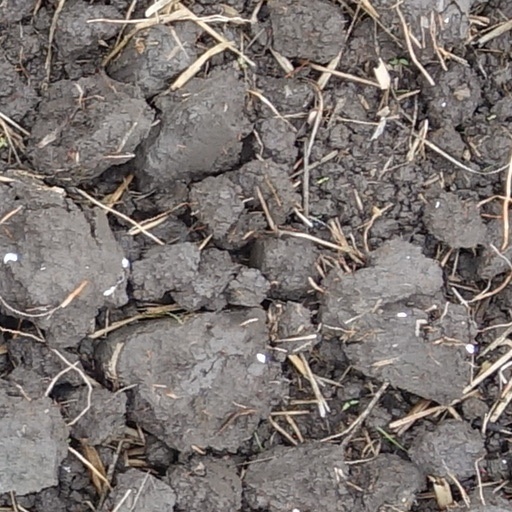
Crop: wheat